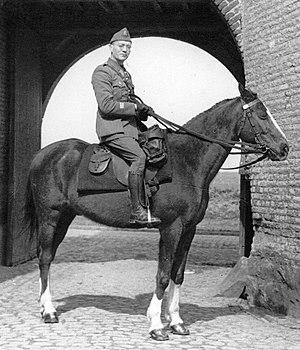
Roger BOUVET, Capitaine au 106e Régiment d'artillerie lourde sur son cheval ""Véloce"""
Roger Bouvet est un résistant français.